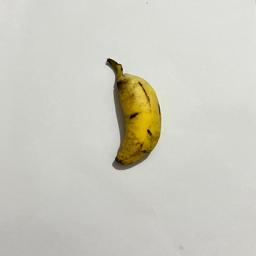
Banana variety: Sabri Kola